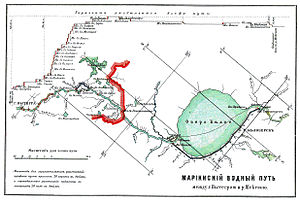
Volga-Østersøkanalen
Kort over Mariinskij-kanalen og sluserne i floderne Vytegra og Kovzja.
Volga-Østersøkanalen, tidligere kendt som Mariinskaja-kanalsystemet, er en serie kanaler og floder i Rusland, der forbinder Volga med Østersøen. Den samlede længde mellem Tjerepovets og Onega er 368 km.